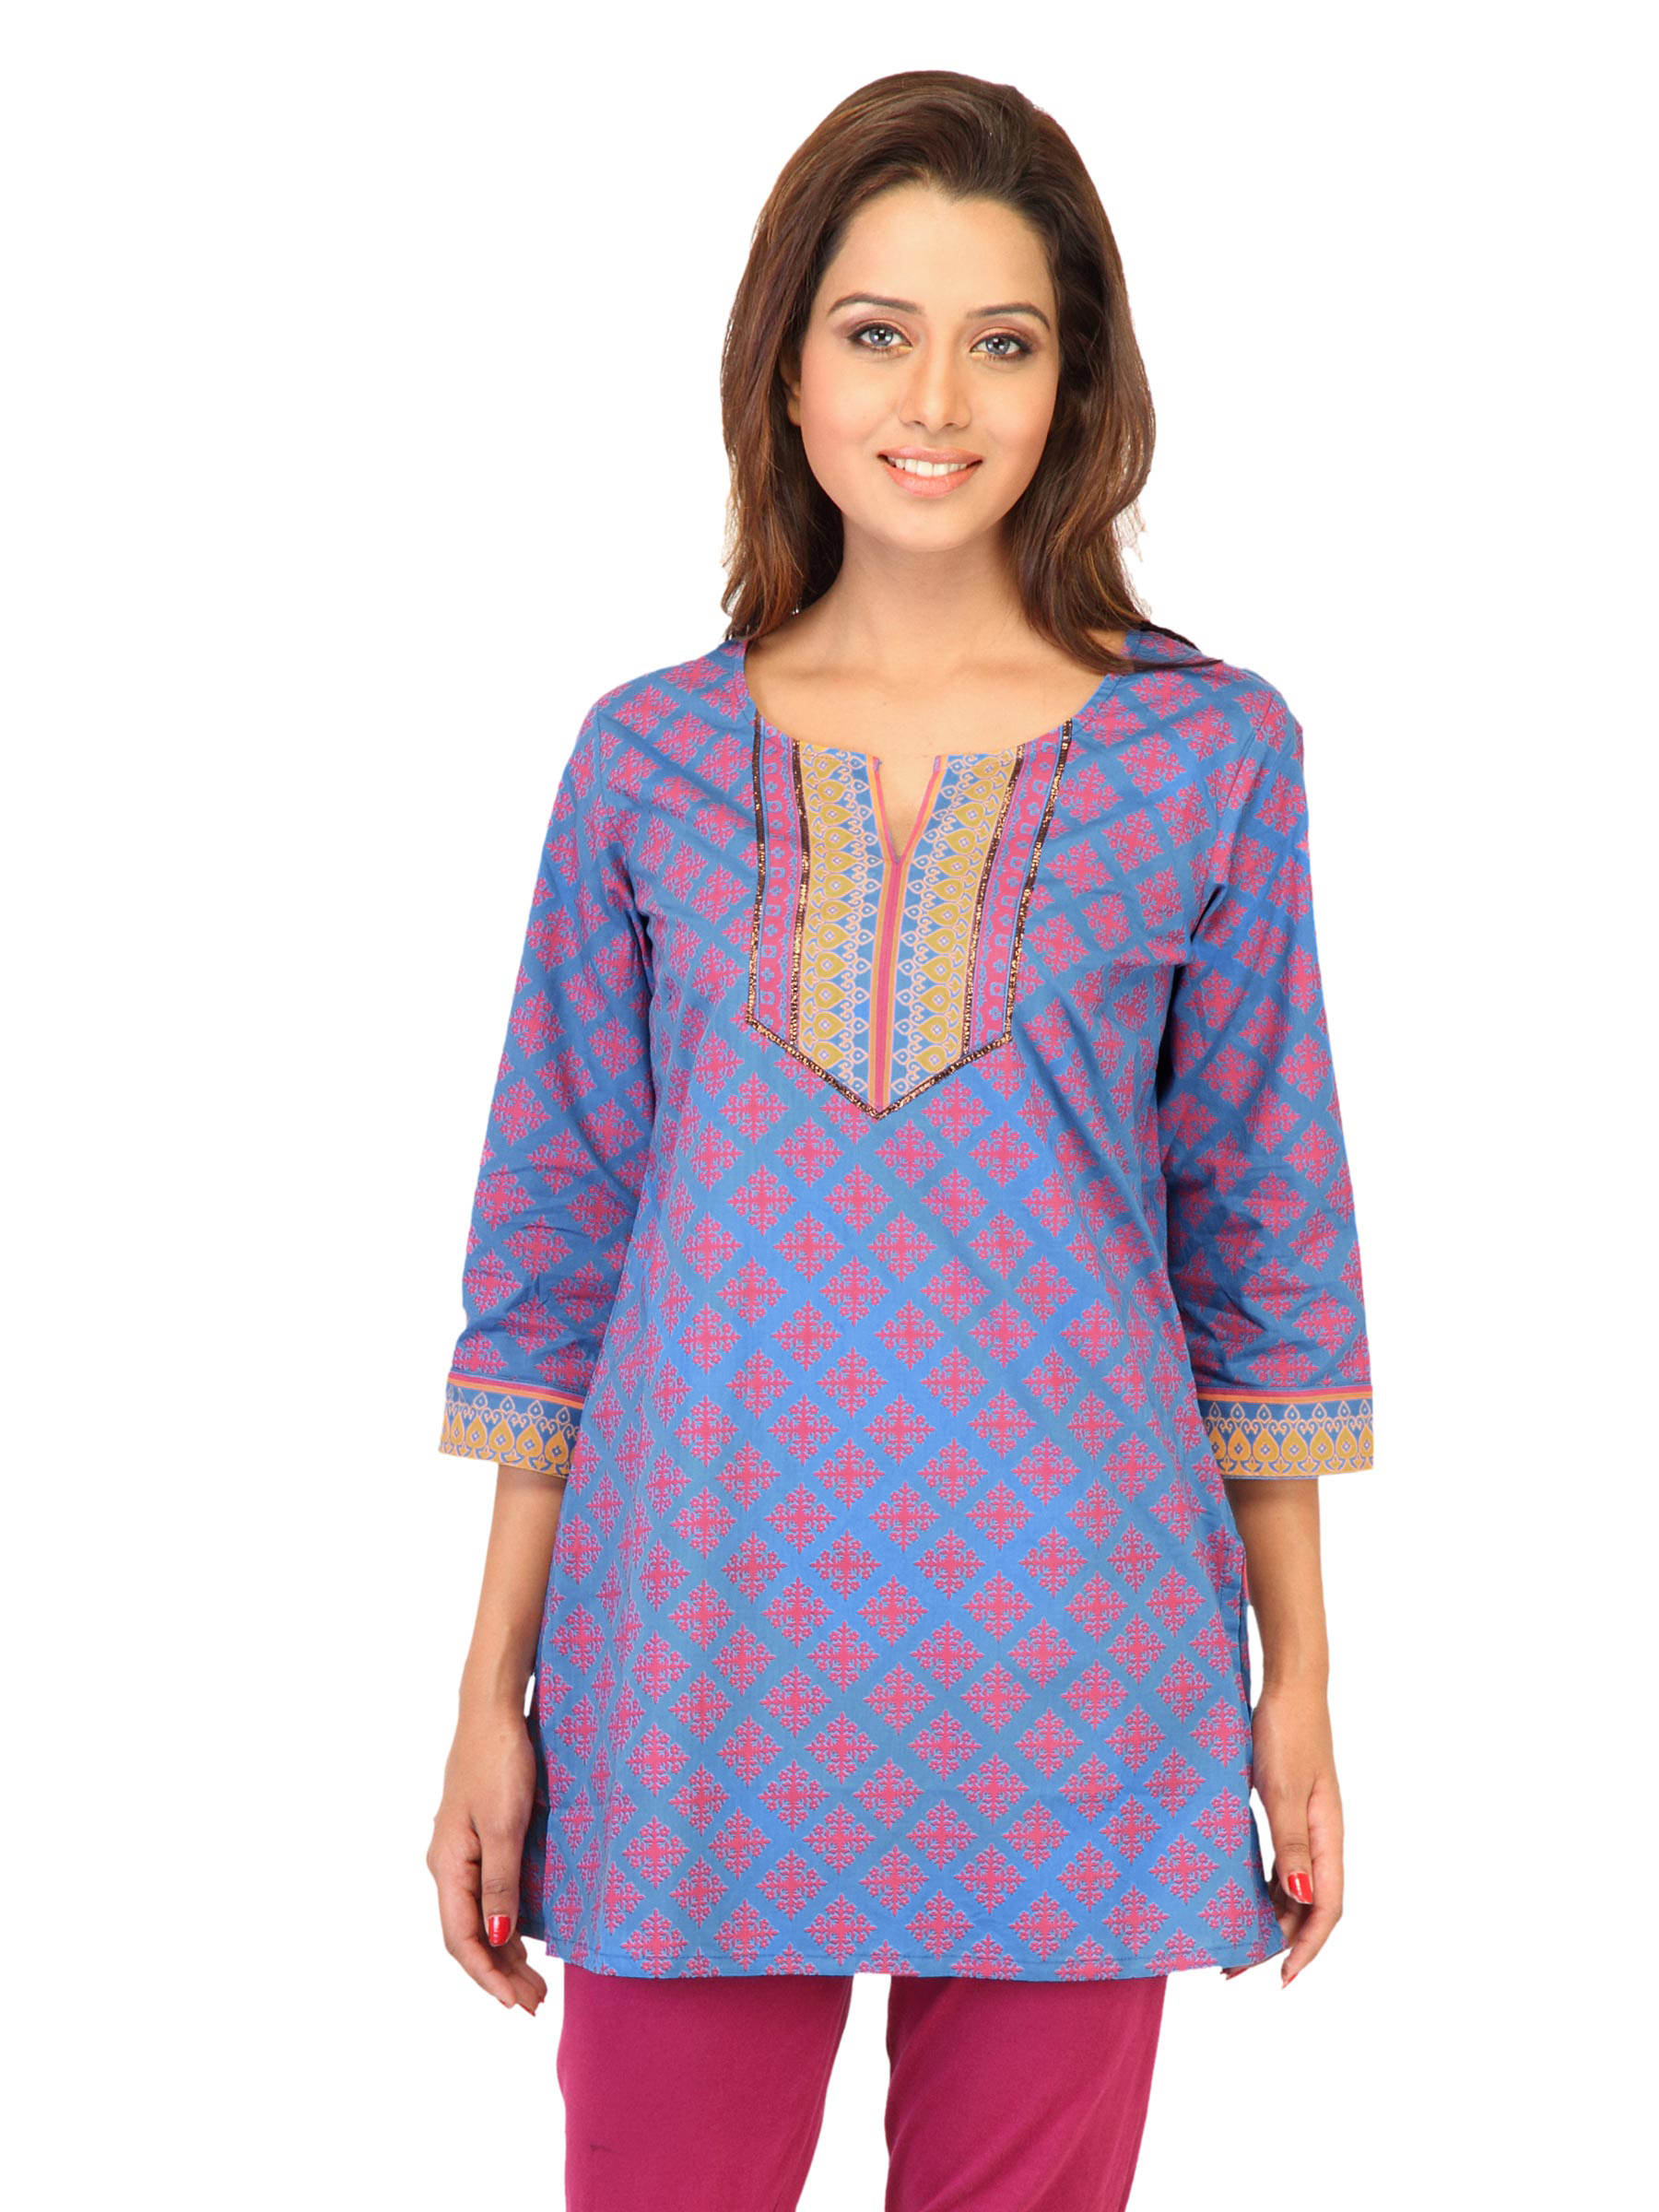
Aurelia Women Blue Kurti
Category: Apparel / Topwear / Kurtis
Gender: Women
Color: Blue
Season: Fall 2011
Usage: Ethnic